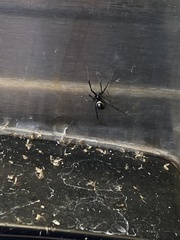
Species: Lactrodectus_hesperus